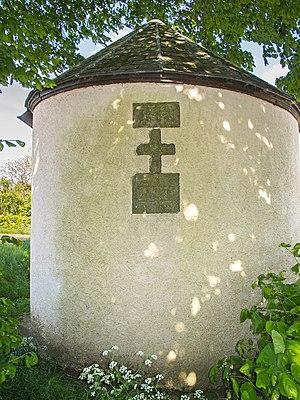
La chapelle Rentert est un petit édifice religieux catholique sis à Waltzing, près d'Arlon en Belgique, à quelques pas de la frontière belgo-luxembourgeoise, sur la route qui conduit à Eischen. Datant du XVIIᵉ siècle et dédiée à Notre-Dame-des-Sept-Douleurs, elle fut restaurée en 1883.